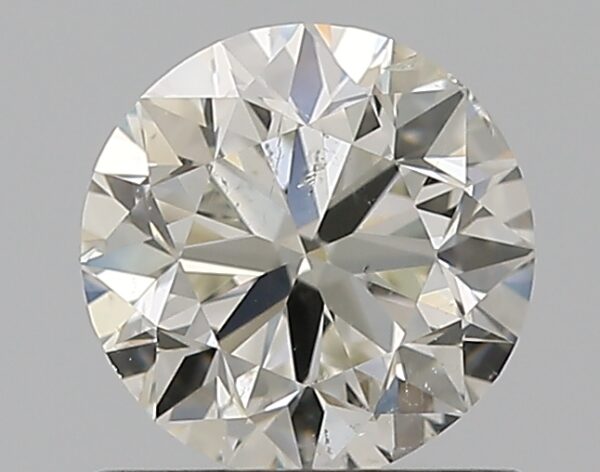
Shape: round
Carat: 0.81
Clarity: SI2
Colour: J
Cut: VG
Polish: VG
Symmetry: VG
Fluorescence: F
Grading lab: GIA
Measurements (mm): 5.82 x 5.88 x 3.72